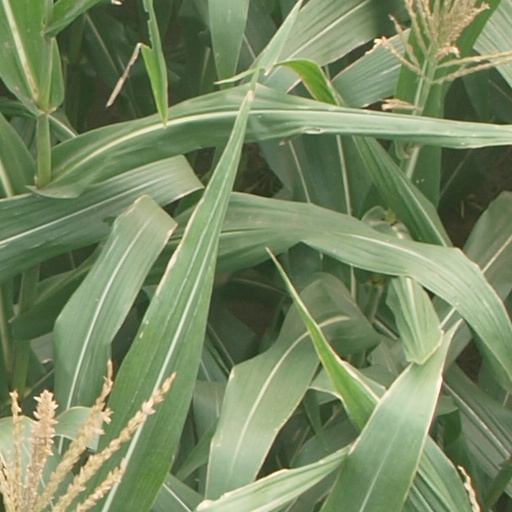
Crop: maize; corn